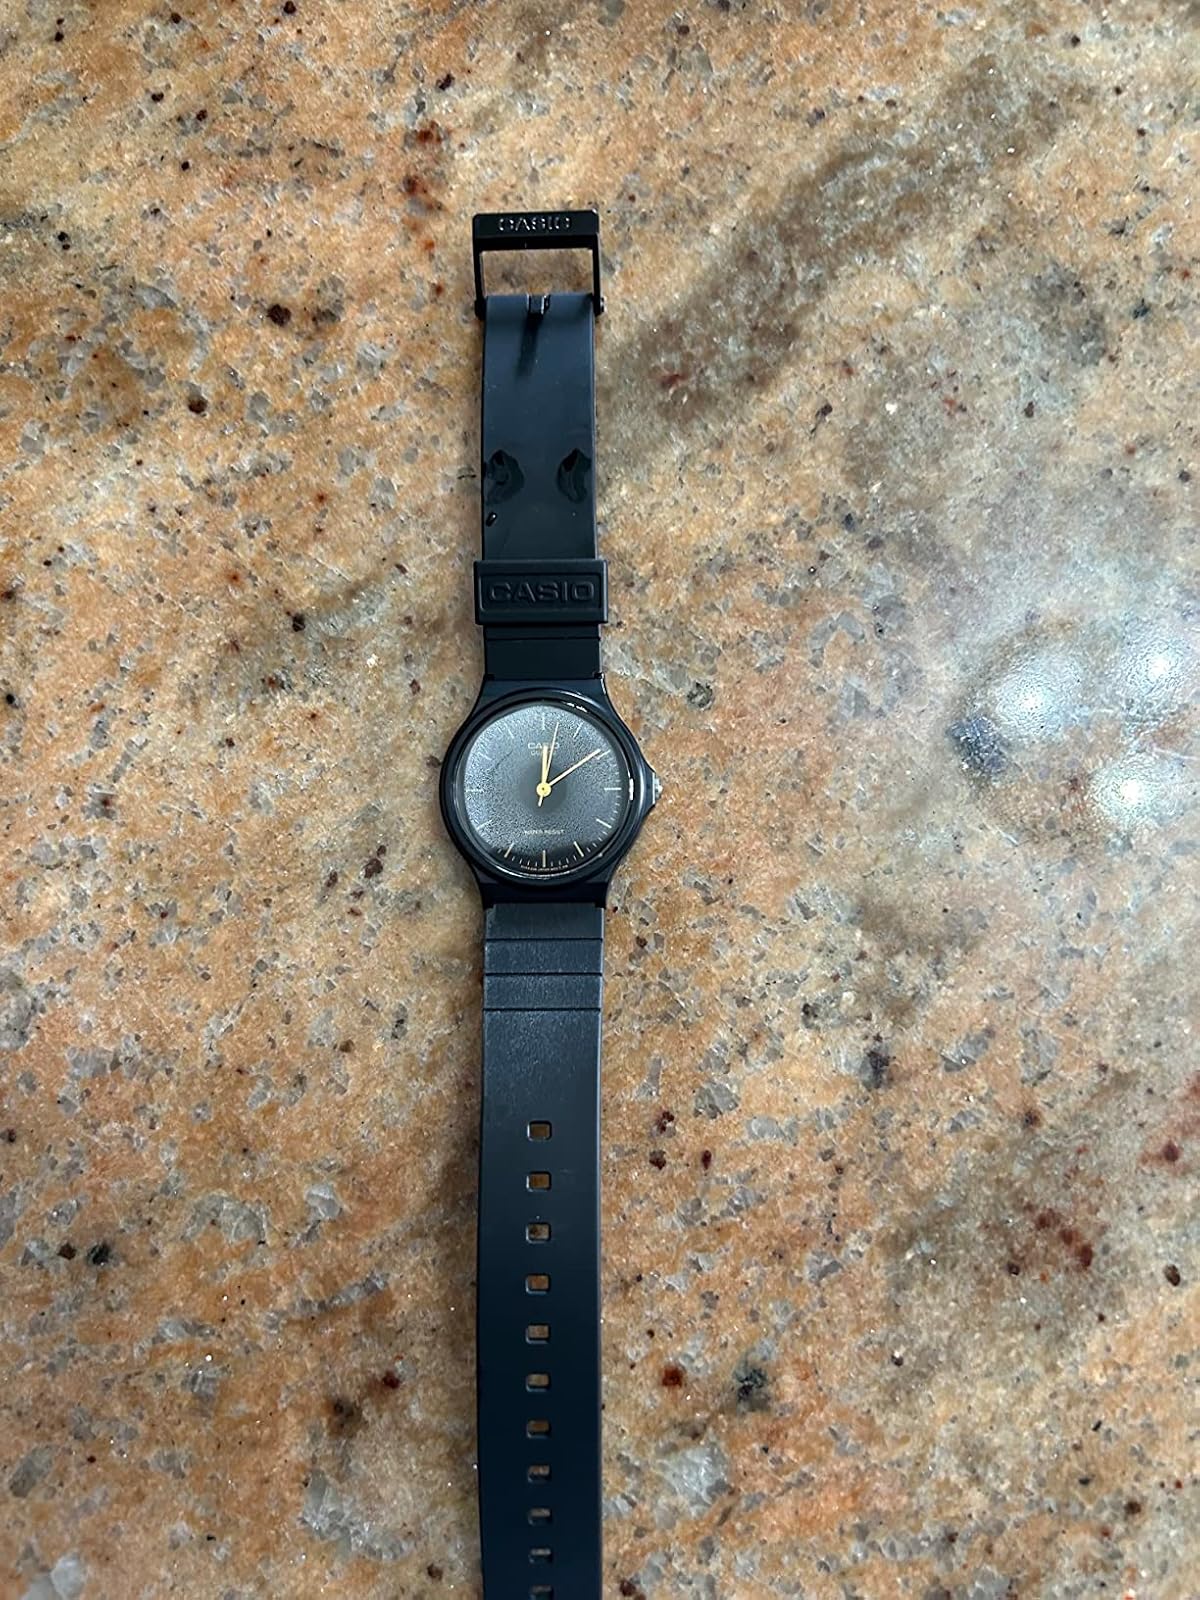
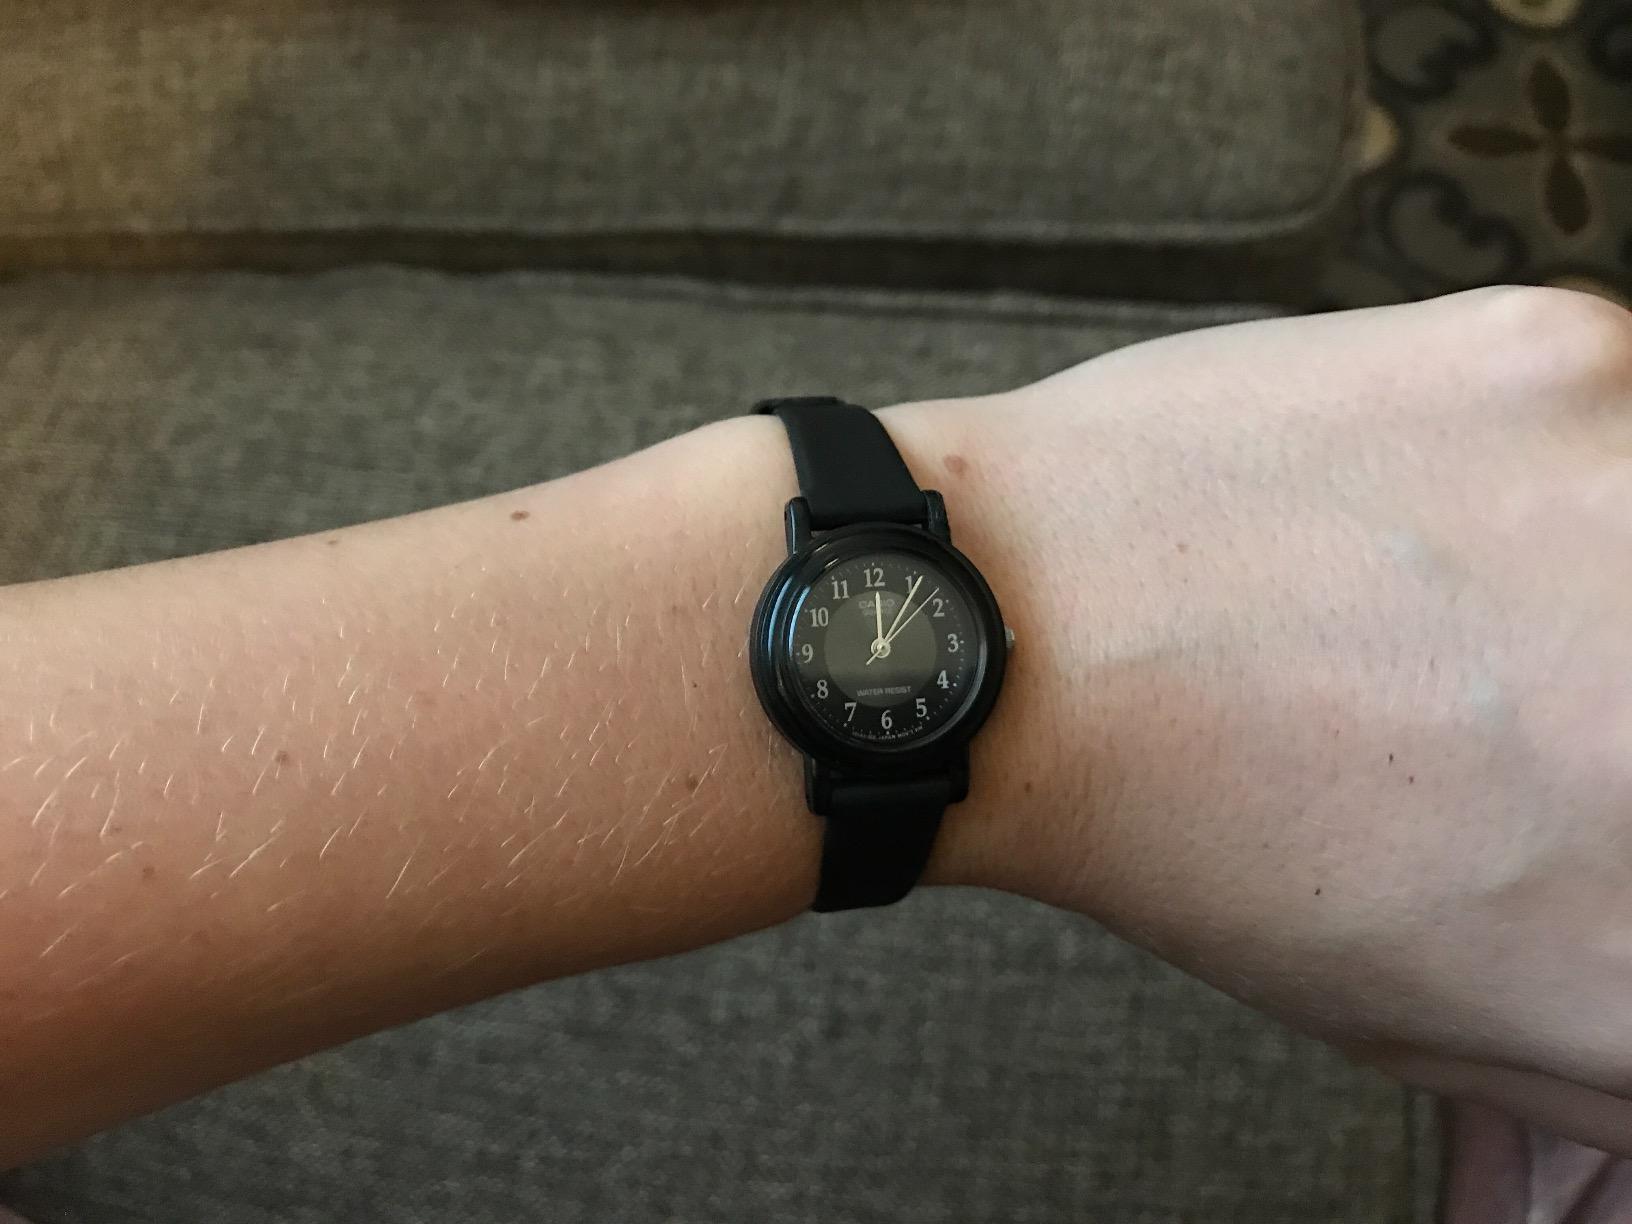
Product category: accessories_watch
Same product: no